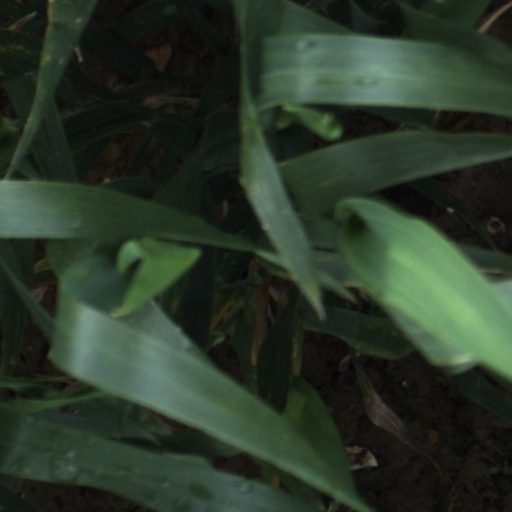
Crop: wheat